2008 Serbian parliamentary election

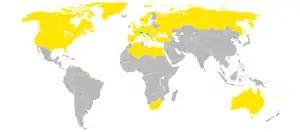
Diaspora voting results

SRS has declared post-electoral cooperation forming a government with DSS, which in turn didn't disregard this possibility, but stated that there will be no more cooperation with DS or G17+, on the allegation that they do not really want to protect Kosovo. NS excluded cooperation with G17+ and LSV, calling them "anti-state" parties who "had brought down the government twice", but also did not rule out a coalition with the SRS, and furthermore claimed that the DS had talked with the DSS about throwing G17+ out of the government and having it supported by the SPS. SPS-PUPS-JS confirmed its determined to form a post-electoral coalition with SRS and DSS-NS and excluded the possibility of any cooperation with the Europeists because of G17+ and LSV, but its leaders have continually left an option of open dialog with the DS.